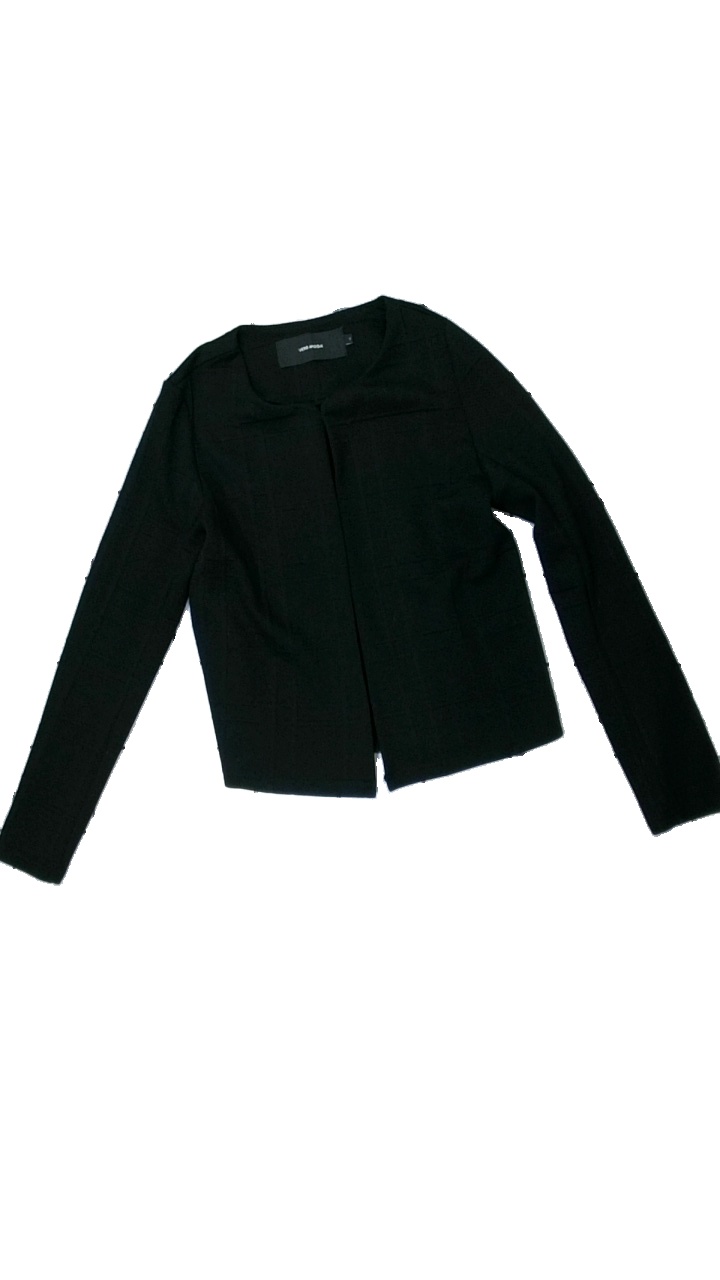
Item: Cardigan (Ladies)
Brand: Vero Moda
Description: Black cardigan
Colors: Black
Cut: Regular
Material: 77% Polyester 23% Cotton
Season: All
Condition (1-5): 3
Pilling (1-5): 3
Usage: Export
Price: <50